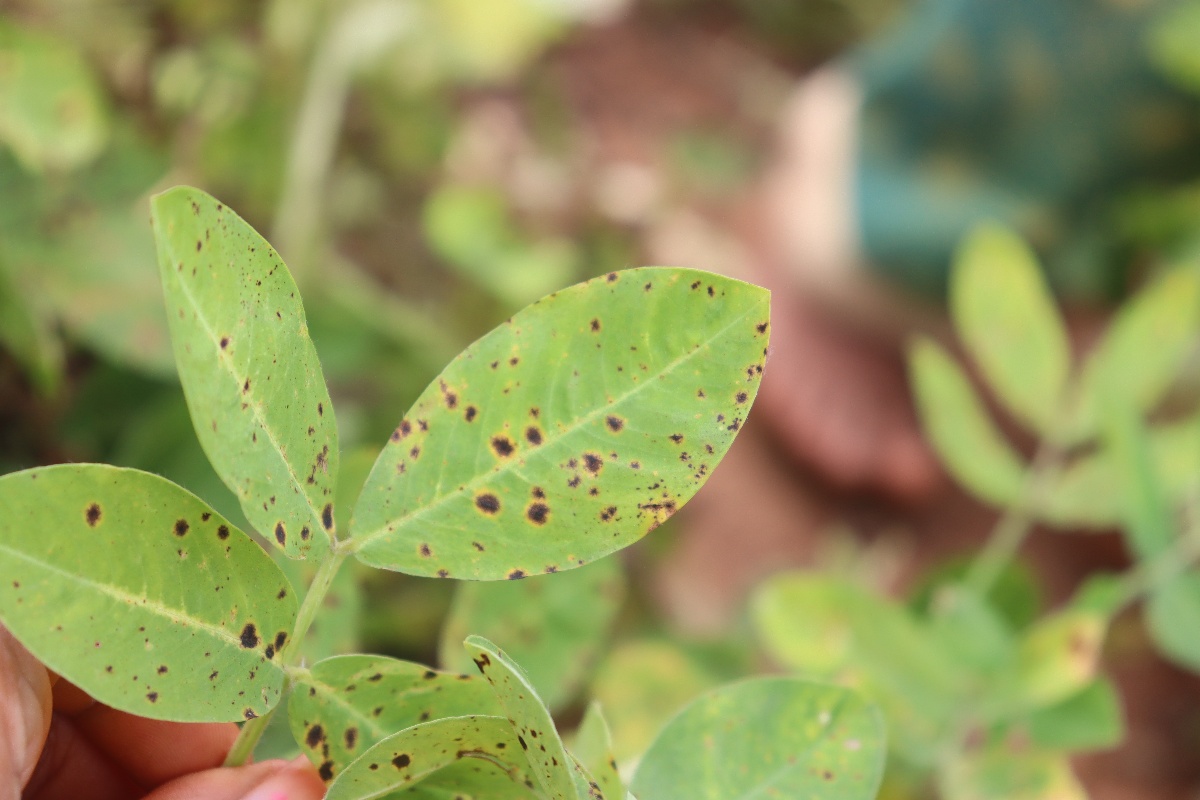
Label: late leaf spot